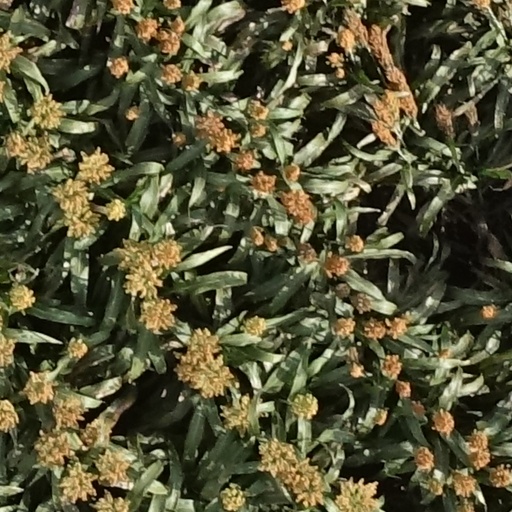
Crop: sorghum